Joseph Barès

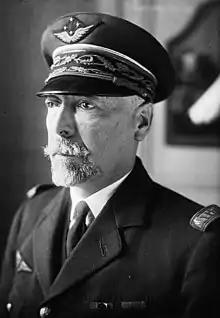
General Barès in 1933

Joseph Édouard Barès (27 November 1872 – 27 August 1954) was a French general and a pioneer of military aviation. A veteran of the First World War, he later served three time as Chief of Staff of the French Air Force.